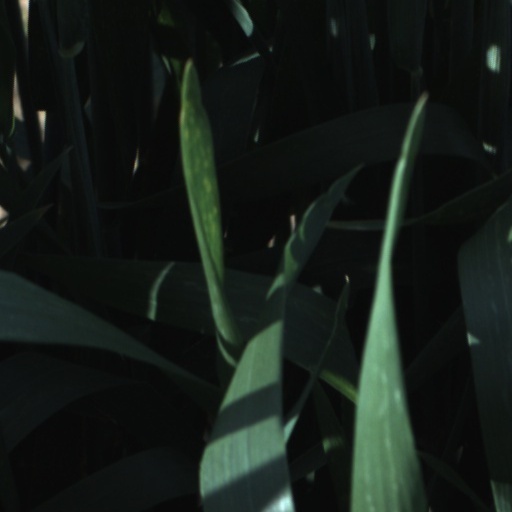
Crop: wheat